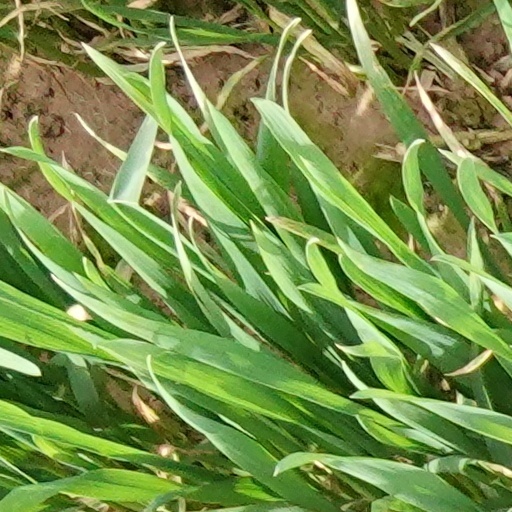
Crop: wheat